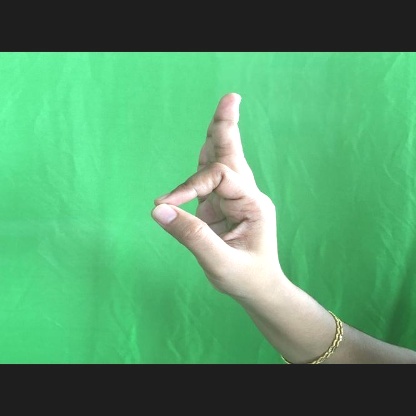
Mudra: Aralam